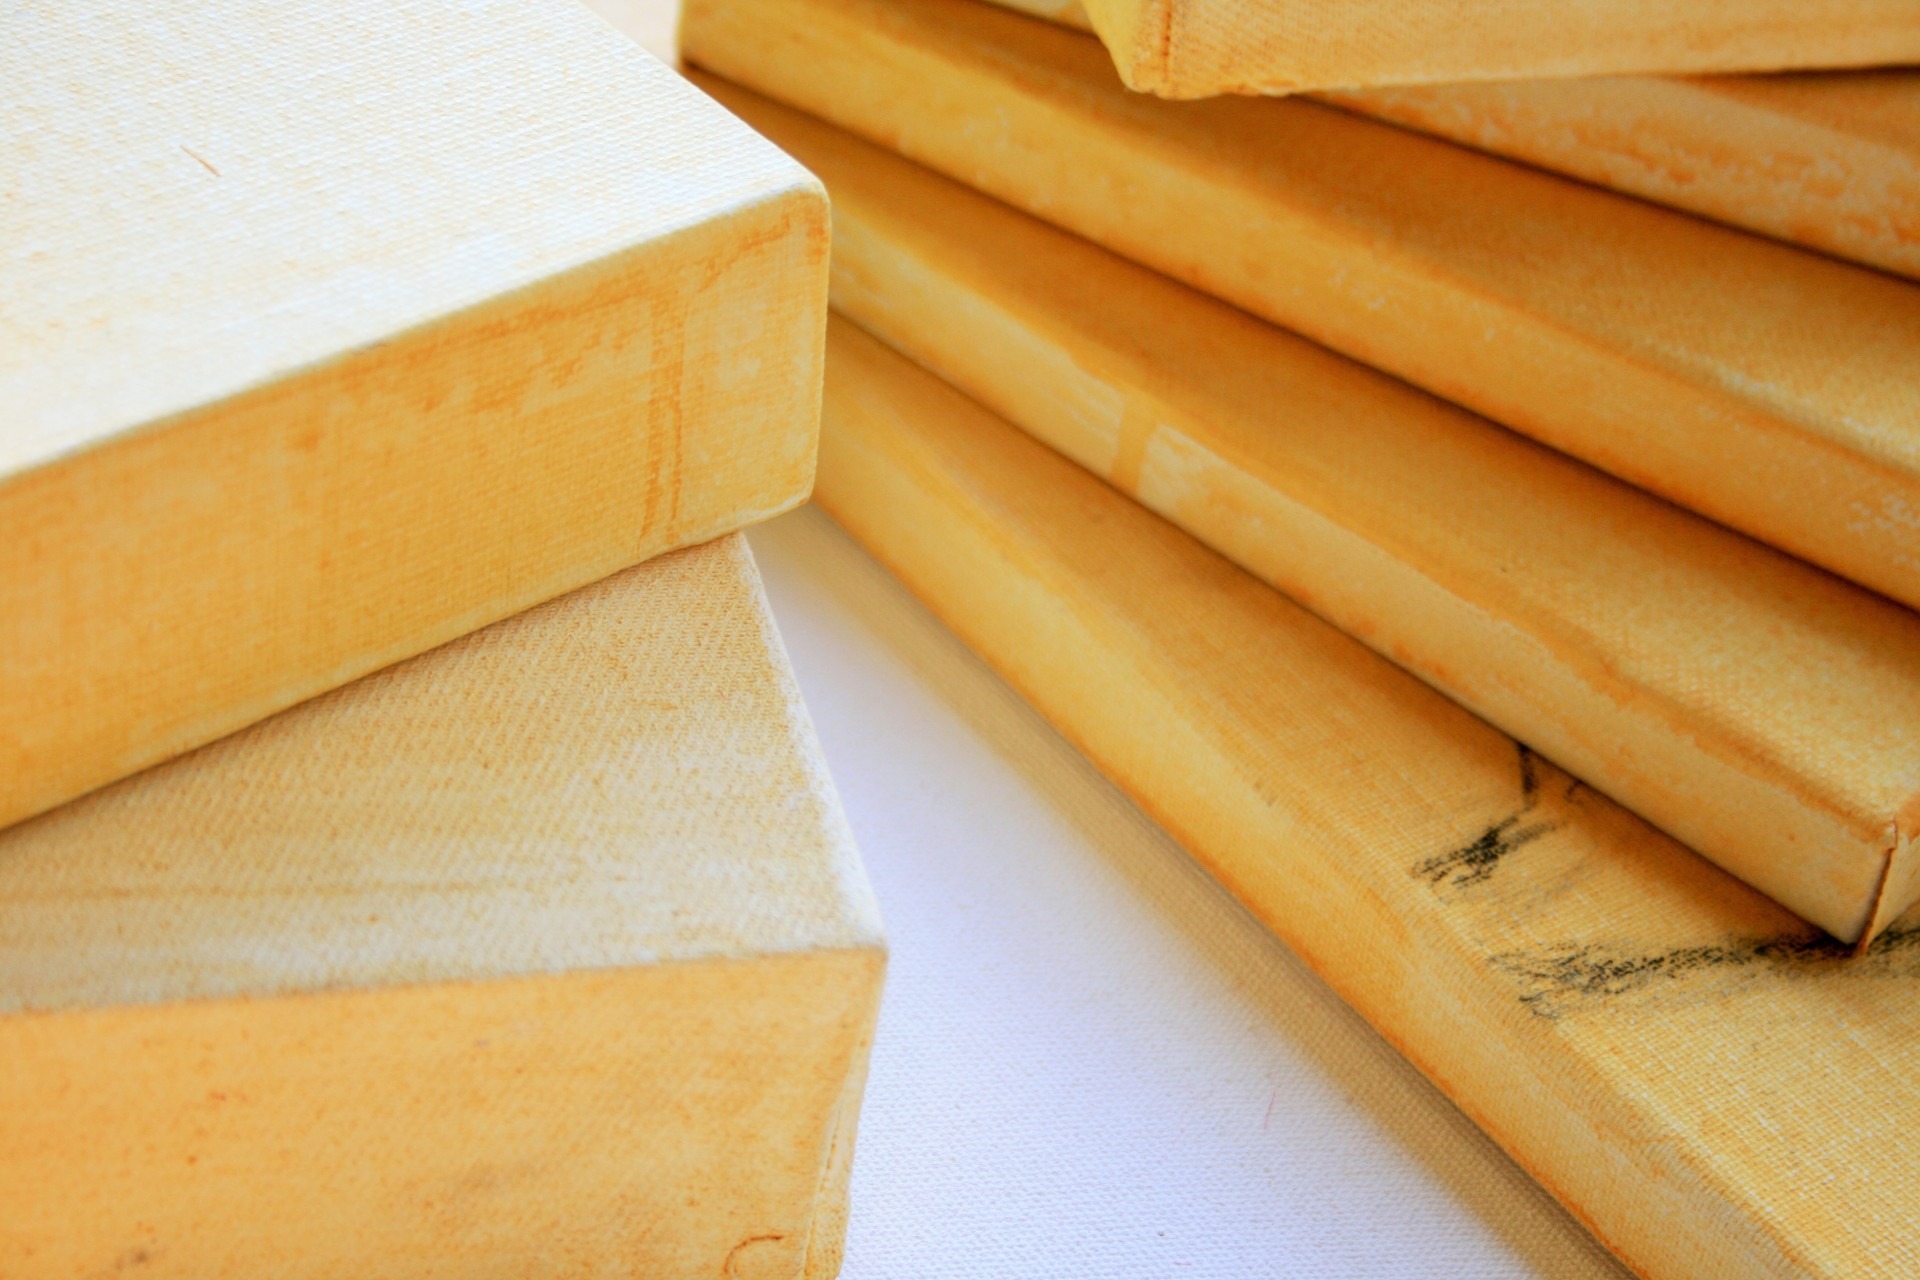
wood, food, produce, wash, art, stretched, prepared, canvas, flavor, snack food, cheddar cheese, yellow ochre